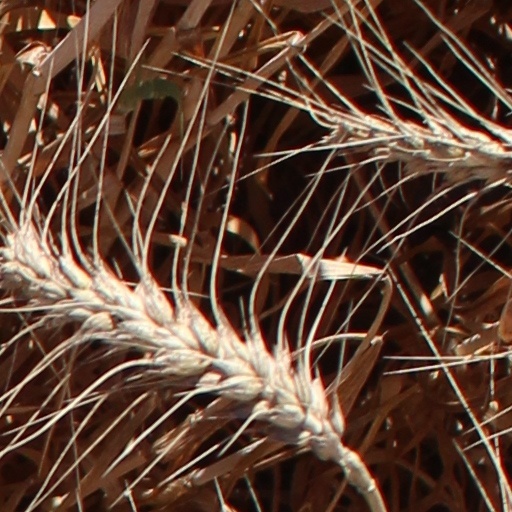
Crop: wheat